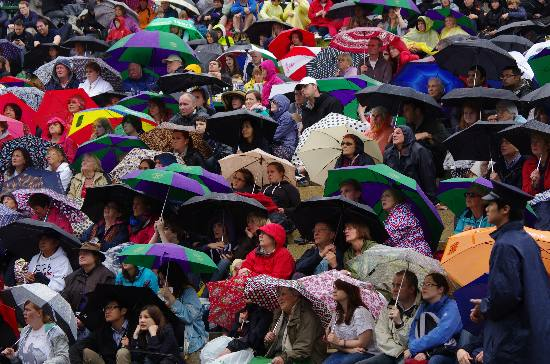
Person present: Yes